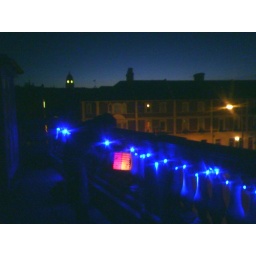
A view from my friend's balcony. He is lighting a Chinese lantern. The town's clock tower is in the background